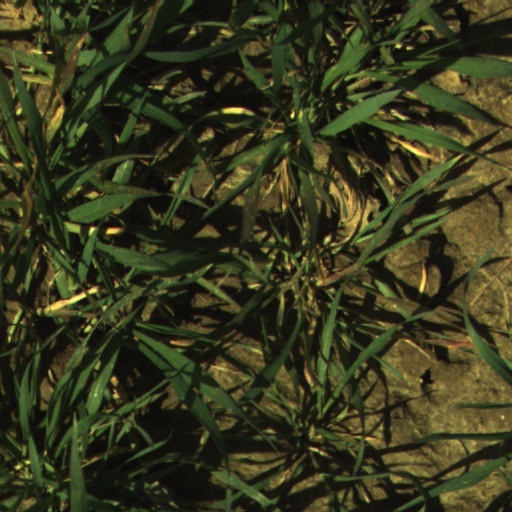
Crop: wheat